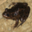
Label: frog